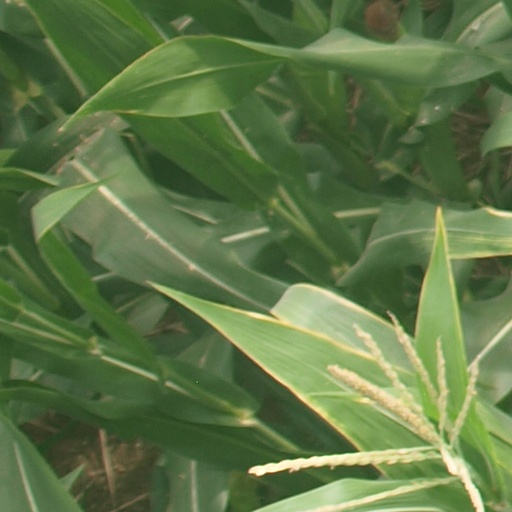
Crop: maize; corn